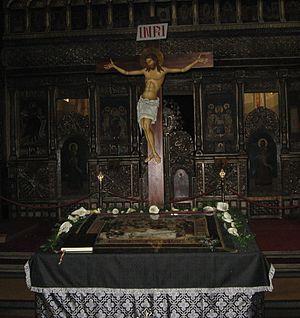
Catedrala Ortodoxă "Adormirea Maicii Domnului" a Arhiepiscopiei Vadului, Feleacului și Clujului est le principal édifice orthodoxe de Cluj-Napoca.